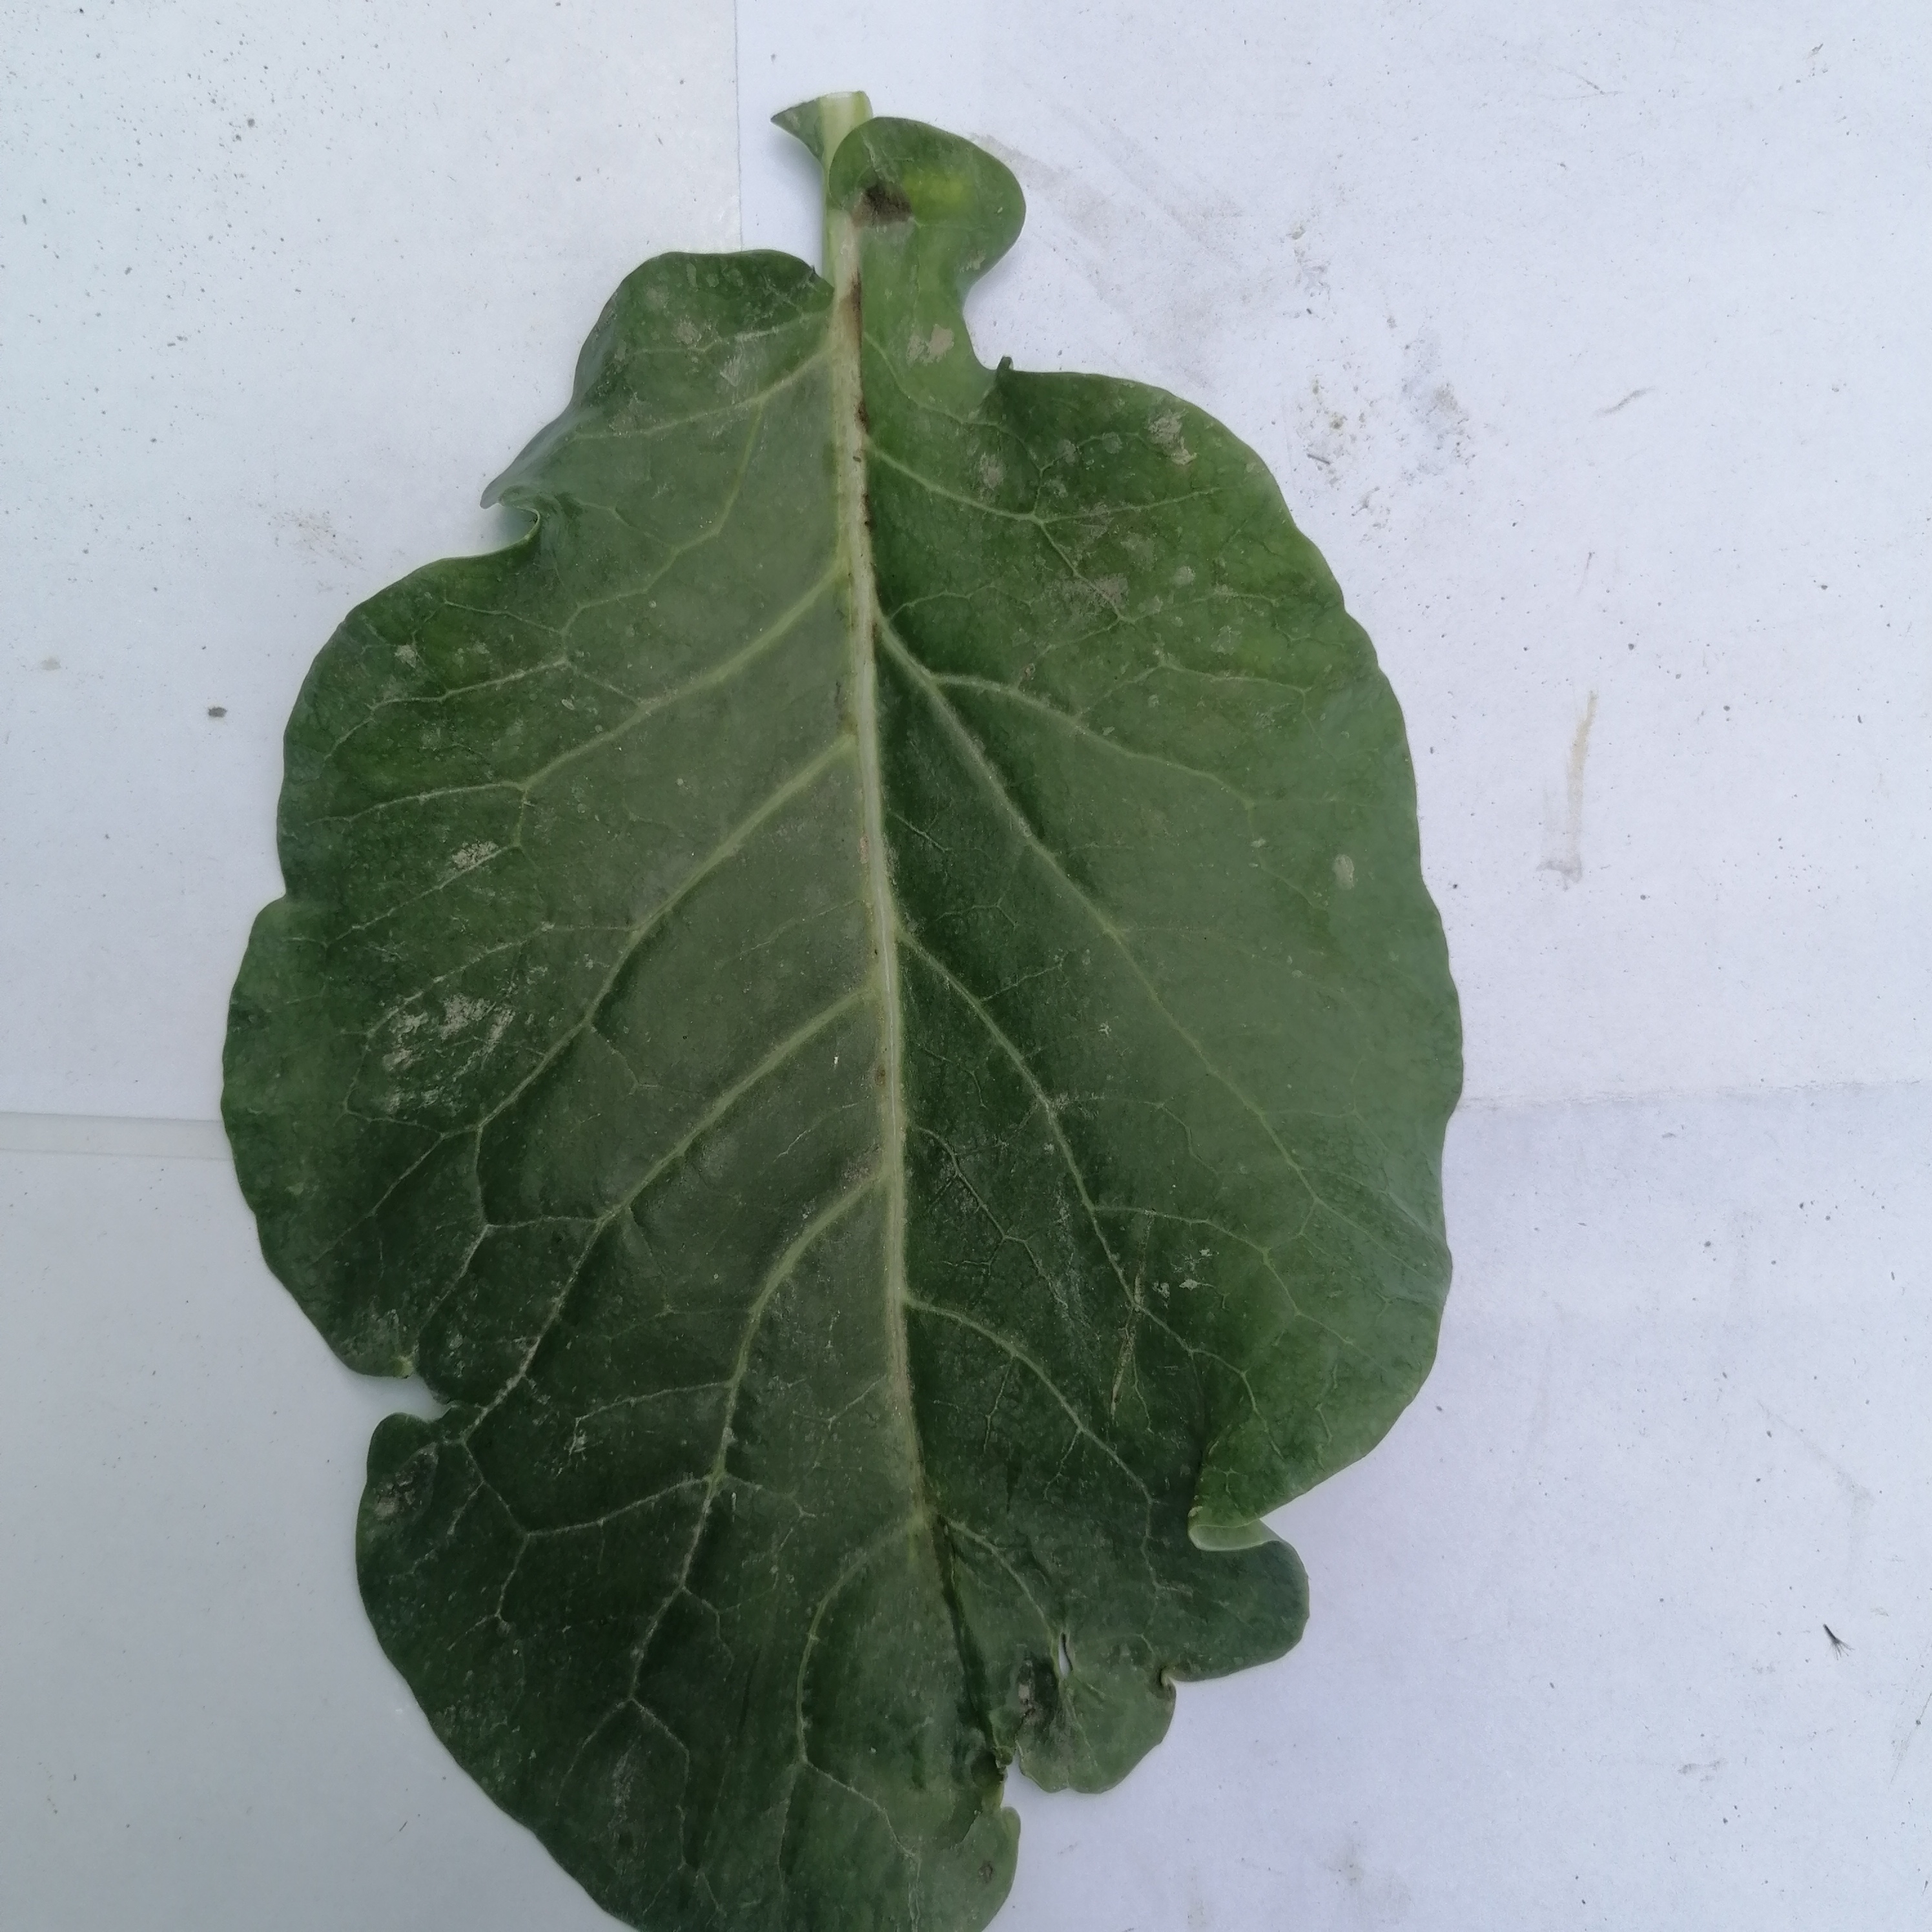
Label: Healthy